Prince of Asturias

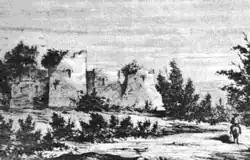
Noreña Castle, 19th-century engraving

The origins of the Principality of Asturias can be traced to the counties of Noreña and Gijónlocated in the ancient Asturias de Oviedoterritories with seignorial jurisdiction that belonged to Rodrigo Álvarez, who was called "of the Asturias". These lordships were unique: they were territories that in remote times formed the Kingdom of Asturias, the one identified with the origins of the monarchy.